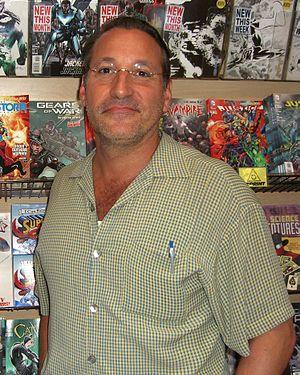
Chip Kidd, né le 12 septembre 1964, est un auteur, illustrateur et éditeur américain, connu pour ses couvertures de romans et de comics.